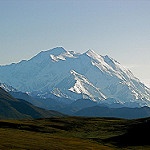
Scene: Outdoor